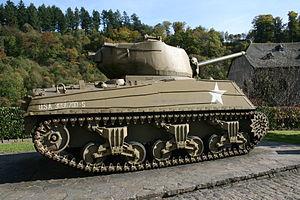
Shermans M4 (compagnie B du 2eme bataillon de la 9eme division blindée) mis hors combat le 17 décembre 1944 devant l'entrée du chateau de Clervaux (Luxembourg).
Le M4 Sherman est un char moyen et le char américain produit en plus grande quantité pendant la Seconde Guerre mondiale. Près de cinquante mille exemplaires furent produits.